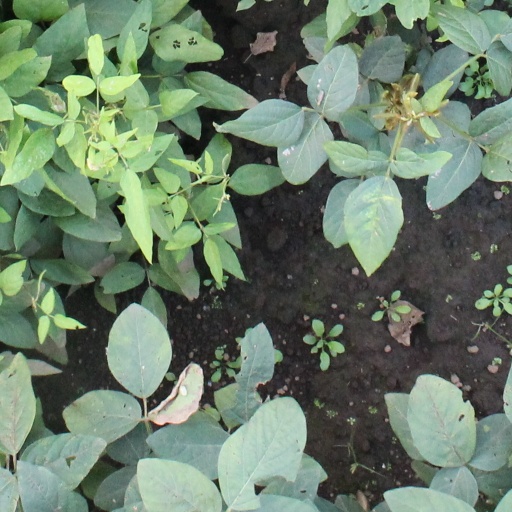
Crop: soybean